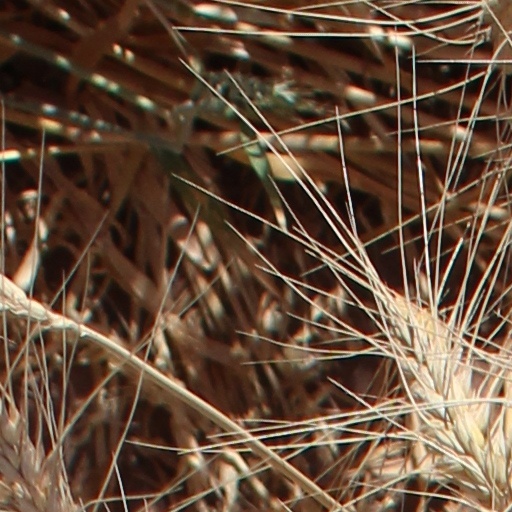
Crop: wheat